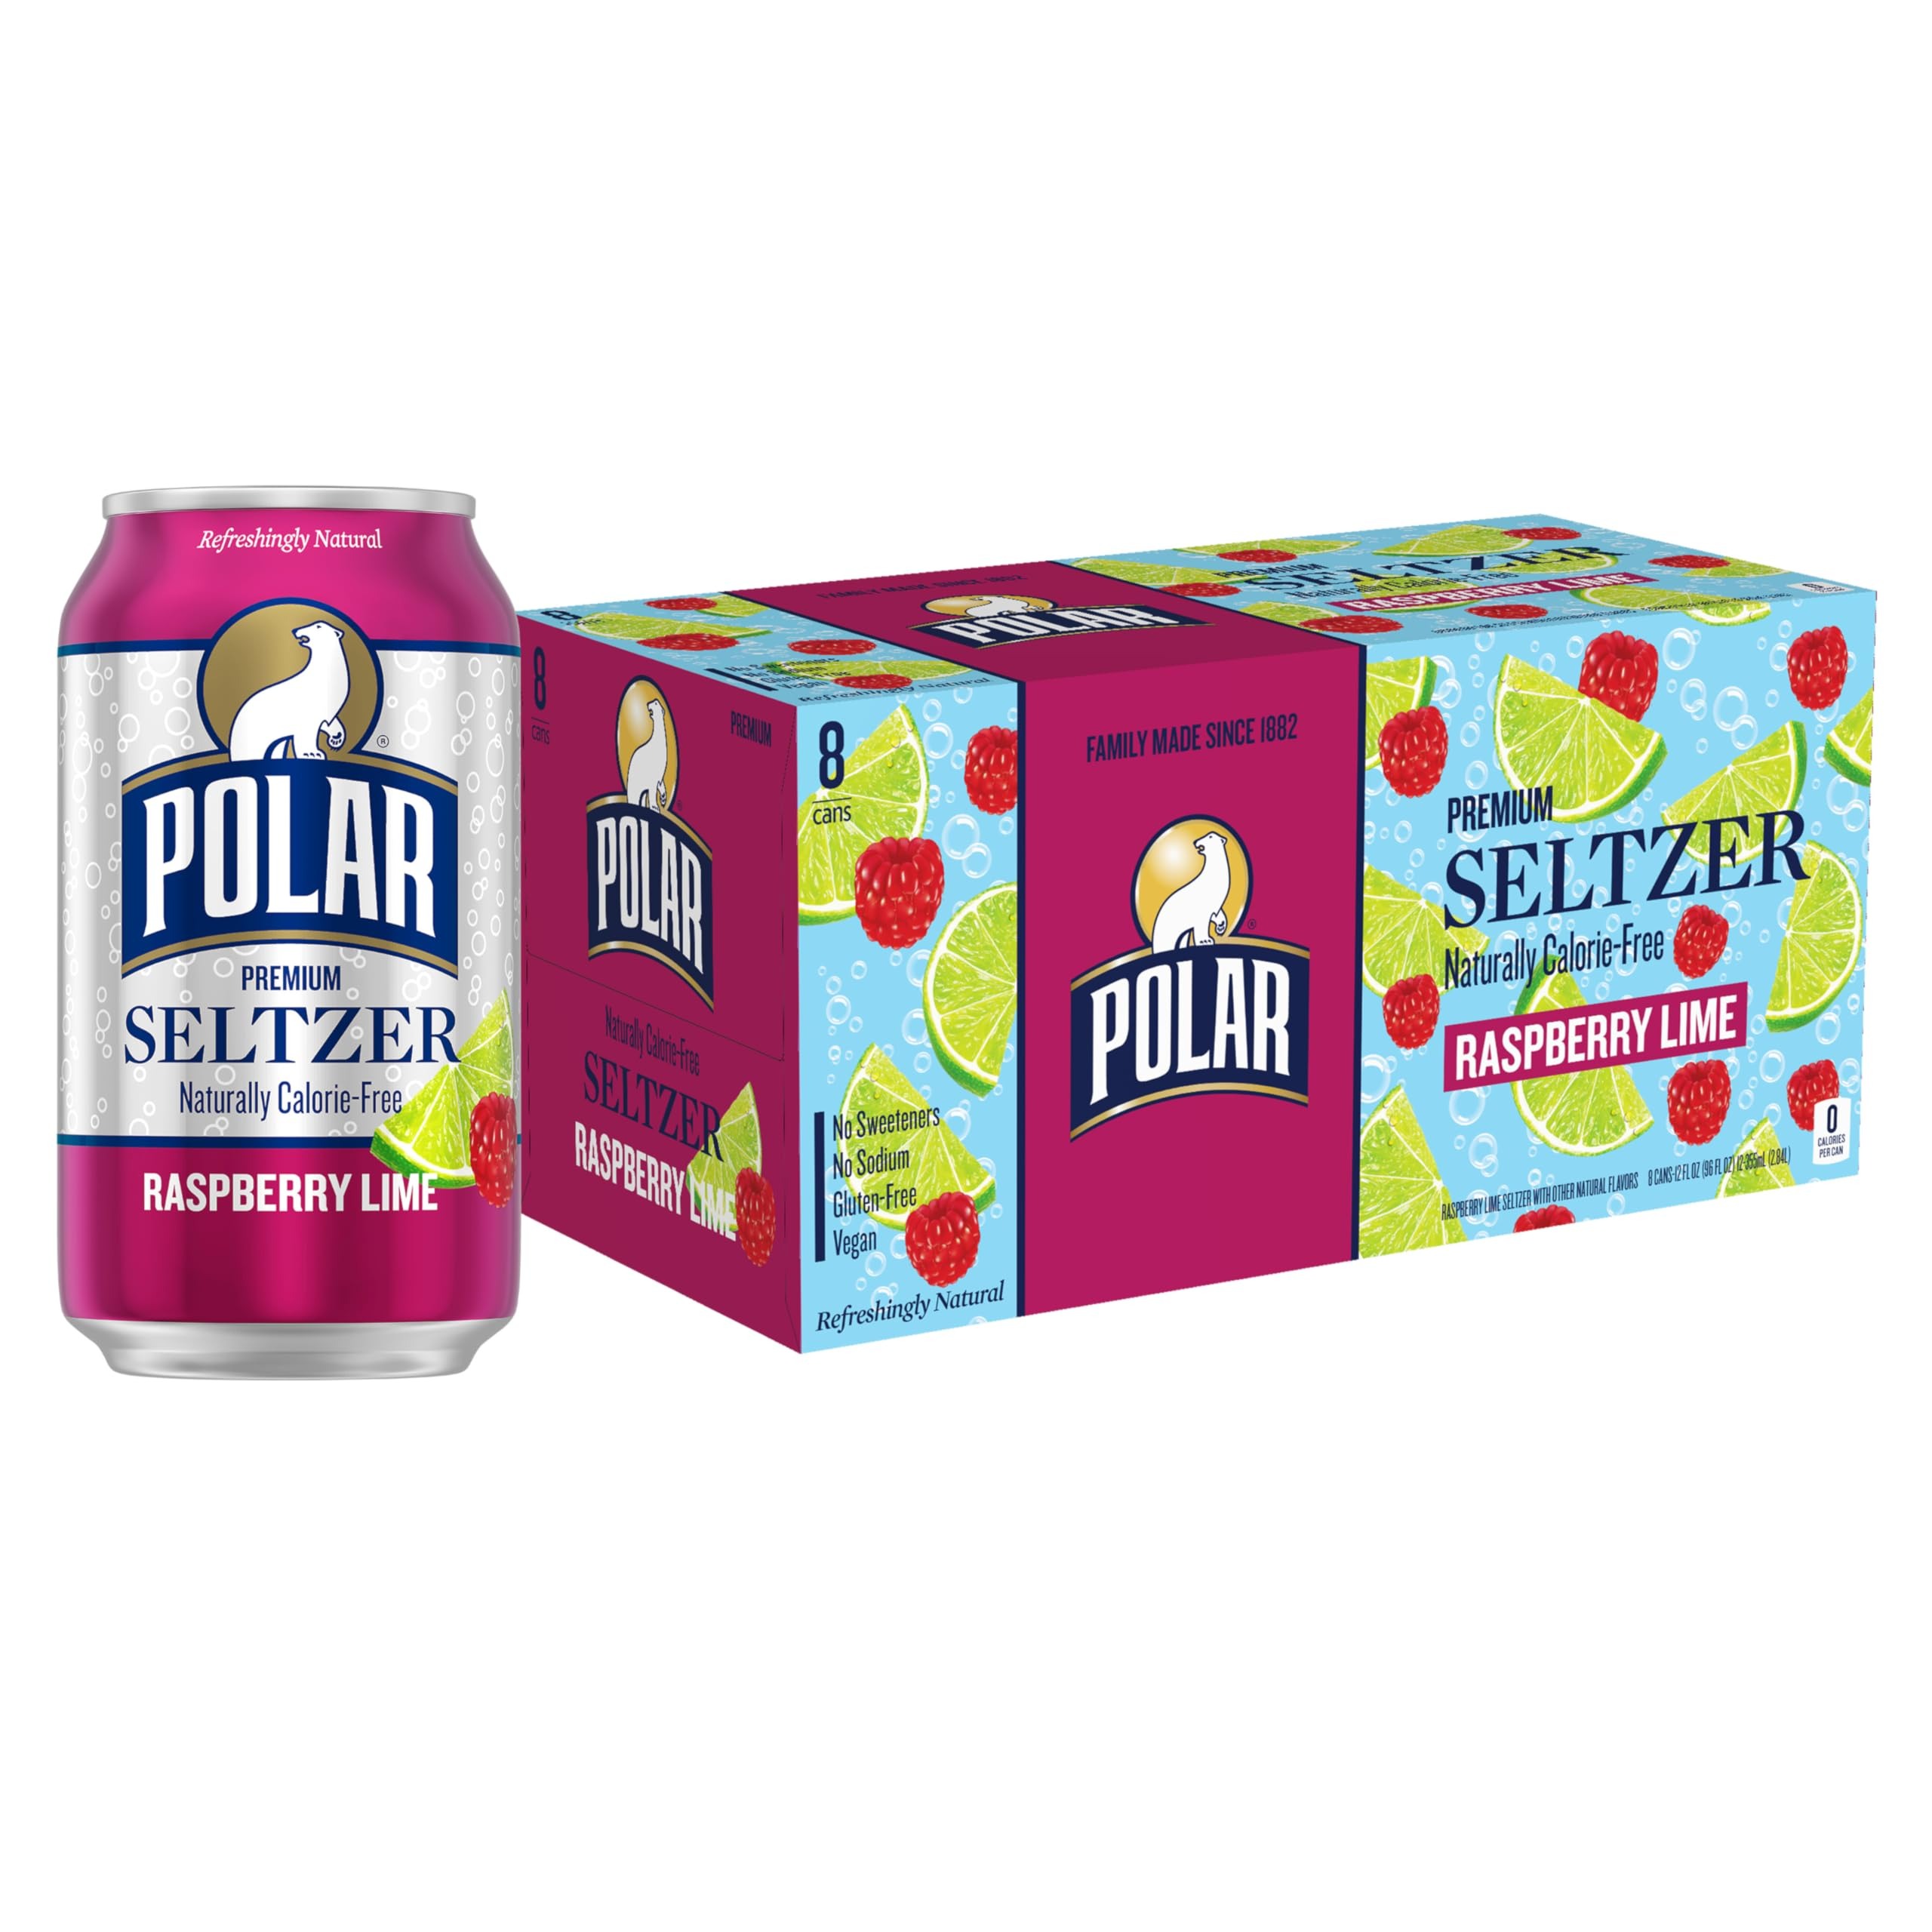
Item Name: Polar Seltzer Raspberry Lime, 12 fl oz cans, 8pk
Bullet Point 1: Polar Seltzer is made of 3 simple ingredients water, bubbles & natural fruit flavors
Bullet Point 2: Family Made Since 1882, Polar Seltzer has been crafted with the same care and attention for over 139 years
Bullet Point 3: Pure water, zillions of tiny bubbles to tingle your taste buds, and great tasting fruit flavor to satisfy cravings
Bullet Point 4: Why be flat when you can sparkle? Enjoy naturally calorie-free refreshment made with nothing but water, bubbles and natural fruit essence
Bullet Point 5: No Sugar, No Sweeteners, No Sodium, No Carbs, Gluten Free, Vegan & Kosher
Value: 96.0
Unit: Fl Oz

Price: 4.19